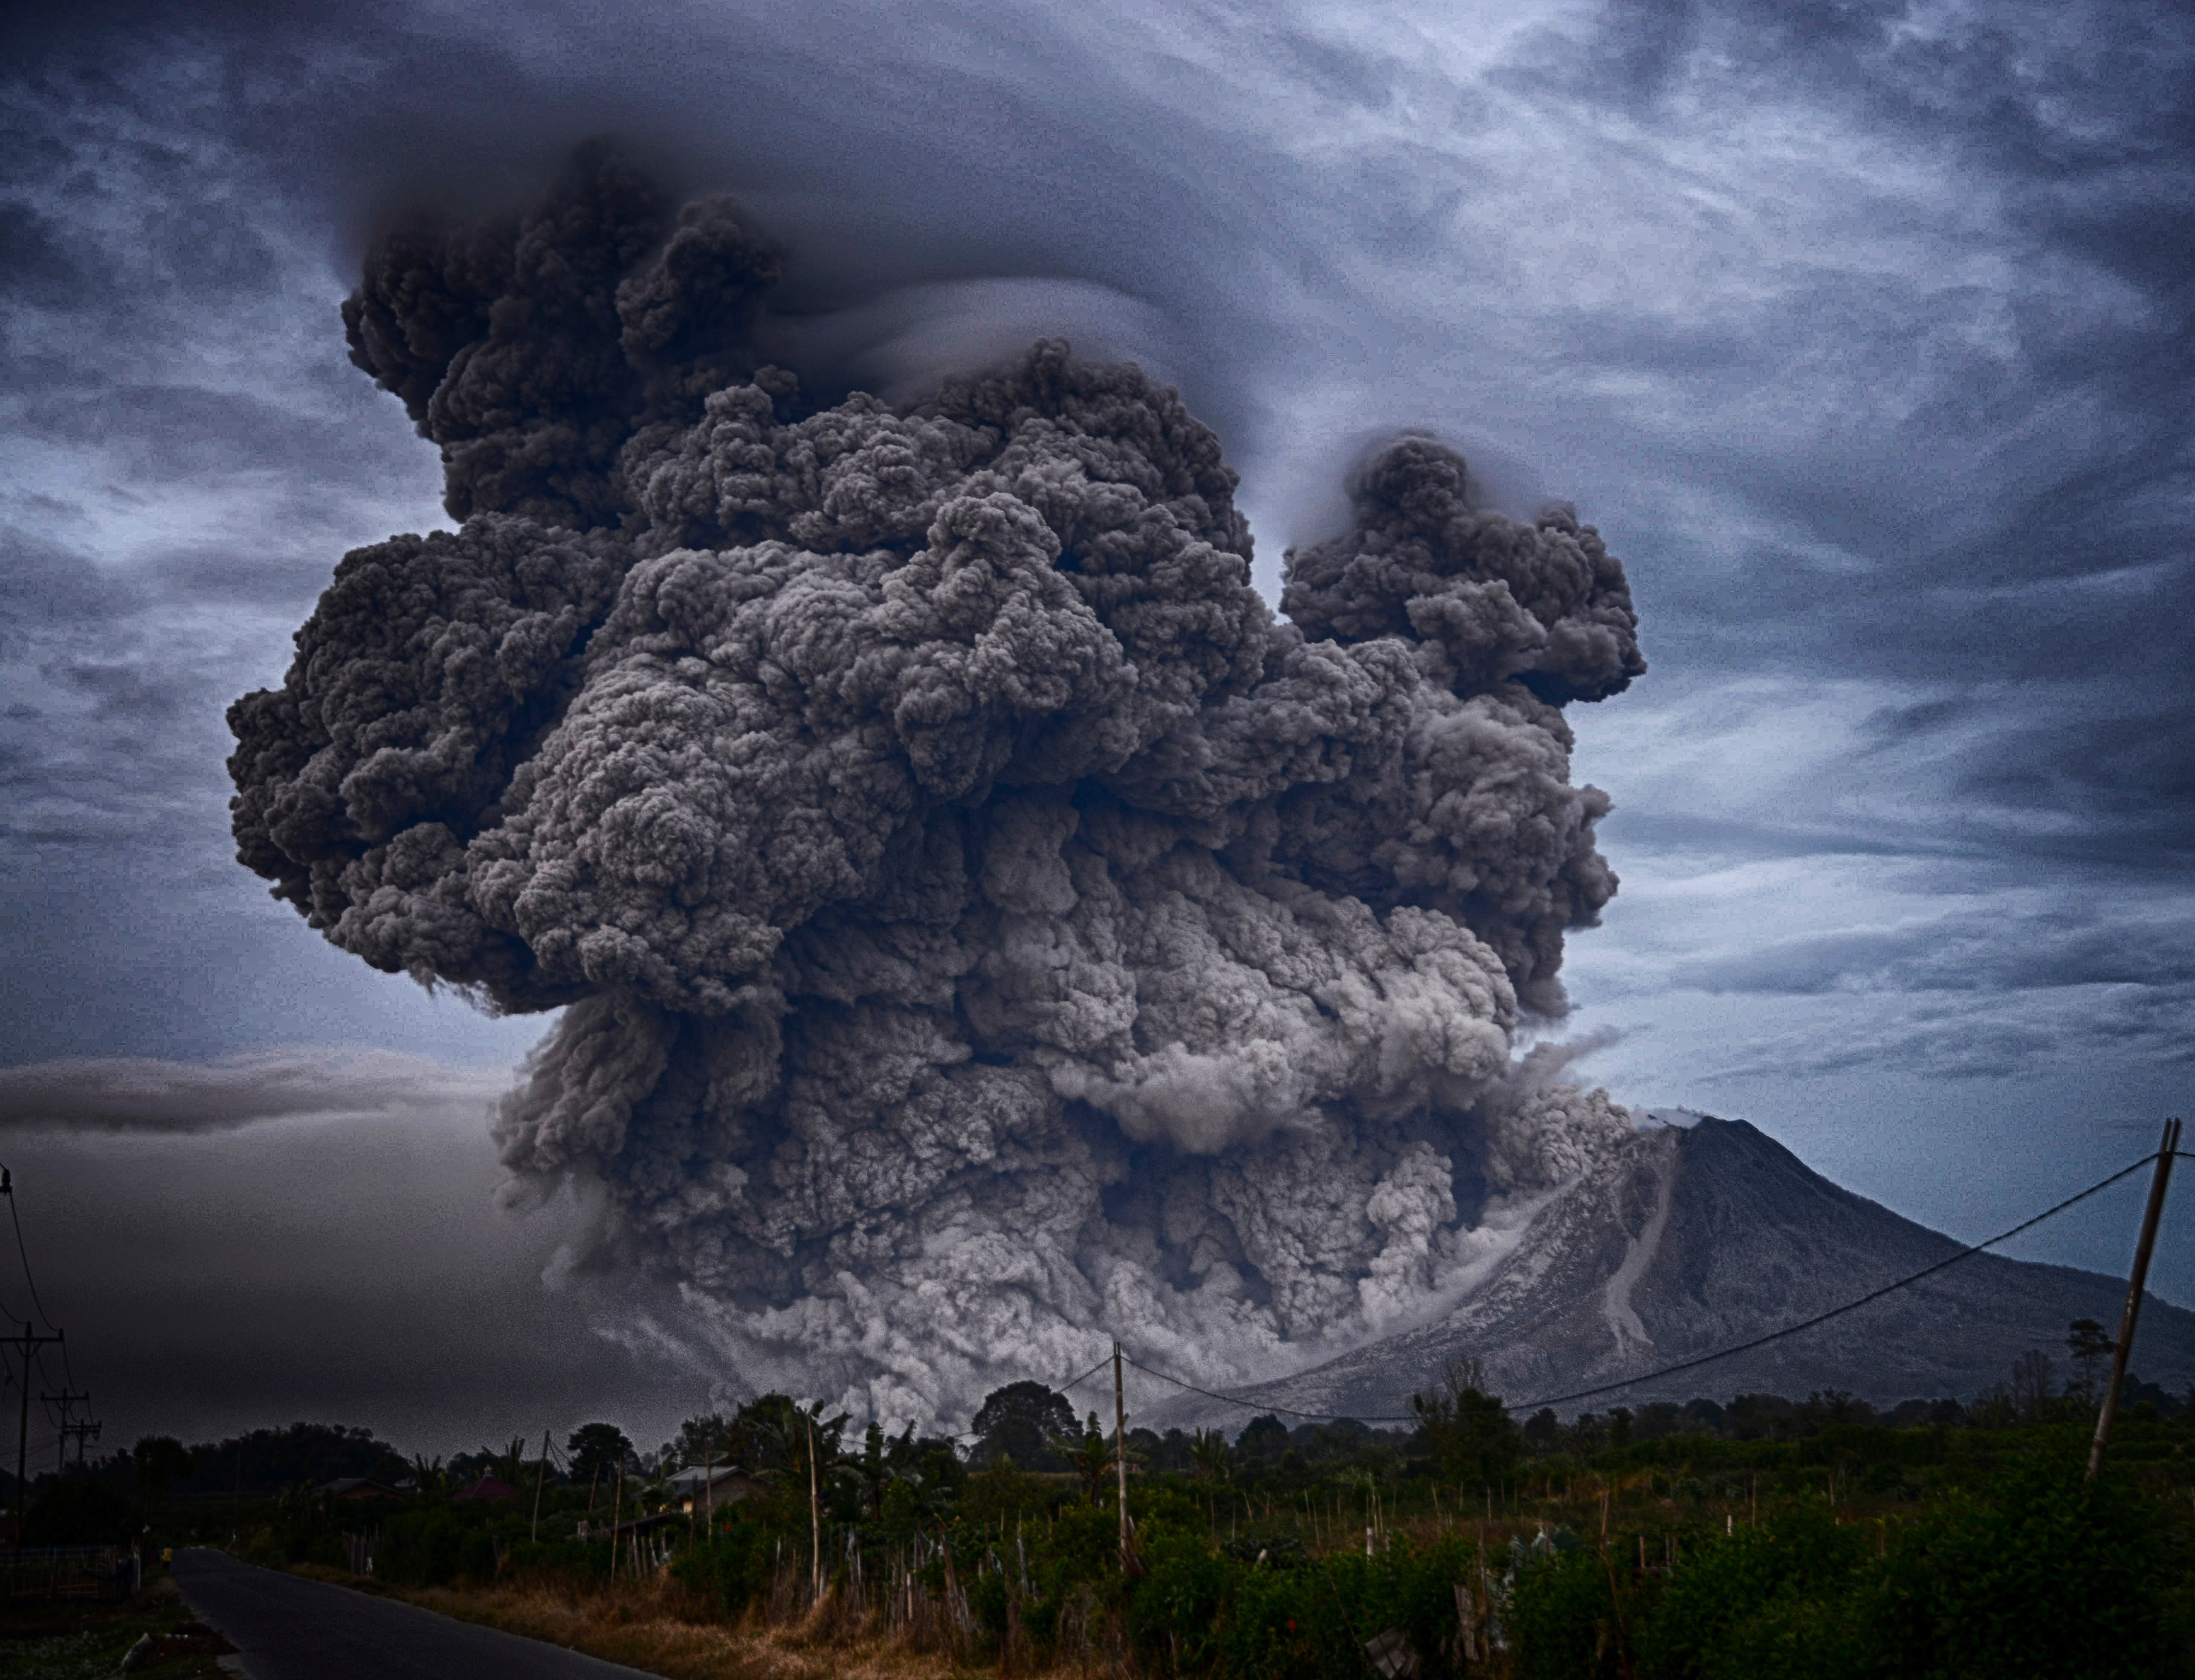
mountain, cloud, sky, atmosphere, weather, volcano, explode, natural disaster, smoke cloud, erupt, plateau, screenshot, meteorological phenomenon, atmospheric phenomenon, geological phenomenon, volcanic landform, types of volcanic eruptions